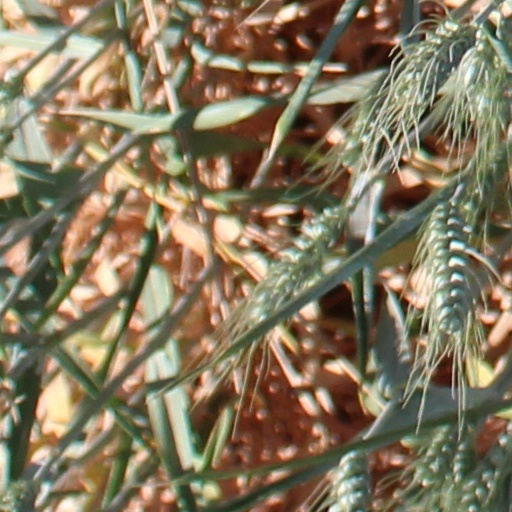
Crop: wheat